Estadio Azteca

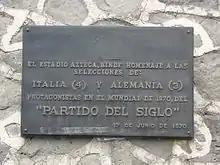
Plaque commemorating the "Game of the Century"

The name "Azteca" is a tribute to the Aztec heritage of Mexico City. The stadium is currently owned by Mexican multimedia conglomerate Televisa. In January 1997, Televisa officially changed the stadium's name to Estadio Guillermo Cañedo, in tribute to Guillermo Cañedo de la Bárcena, a top network executive, former Mexican Football Federation president, and a prominent member of the FIFA executive committee who had died earlier that month. After the change proved to be unpopular with the public, Televisa returned to referring to it solely as Estadio Azteca.